José Ramón Barreto

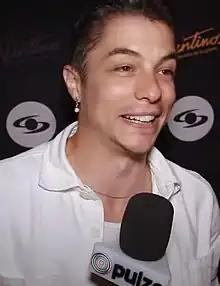
Barreto in 2023

José Ramón Barreto (born August 2, 1991 in Caracas, Venezuela), is a Venezuelan actor and singer.